Zuihō-class aircraft carrier

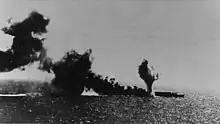
"Shōhō" hit by a torpedo launched by a Devastator from the "Lexington"

"Shōhō" and the rest of the Main Force were spotted by aircraft from "Lexington" at 1040. At this time, "Shōhō"s combat air patrol (CAP) consisted of two A5Ms and one A6M Zero. The first dive bomber attacks all missed and the CAP shot down one Dauntless after it had dropped its bomb. The second squadron of Dauntlesses followed shortly afterwards and they hit "Shōhō" twice with bombs. These penetrated the ship's flight deck and burst inside her hangars, setting the fueled and armed aircraft there on fire. A minute later the Devastators of VT-2 began dropping their torpedoes from both sides of the ship. They hit "Shōhō" five times and the damage from the hits knocked out her steering and power. In addition, the hits flooded both engine and boiler rooms. "Yorktown"s aircraft delivered the coup de grace with another eleven hits from 1000-pound bombs in addition to two more torpedo hits. After his attack, Lieutenant Commander Robert E. Dixon, commander of VS-2, radioed his famous message to the American carriers: "Scratch one flat top!"